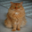
Label: cat